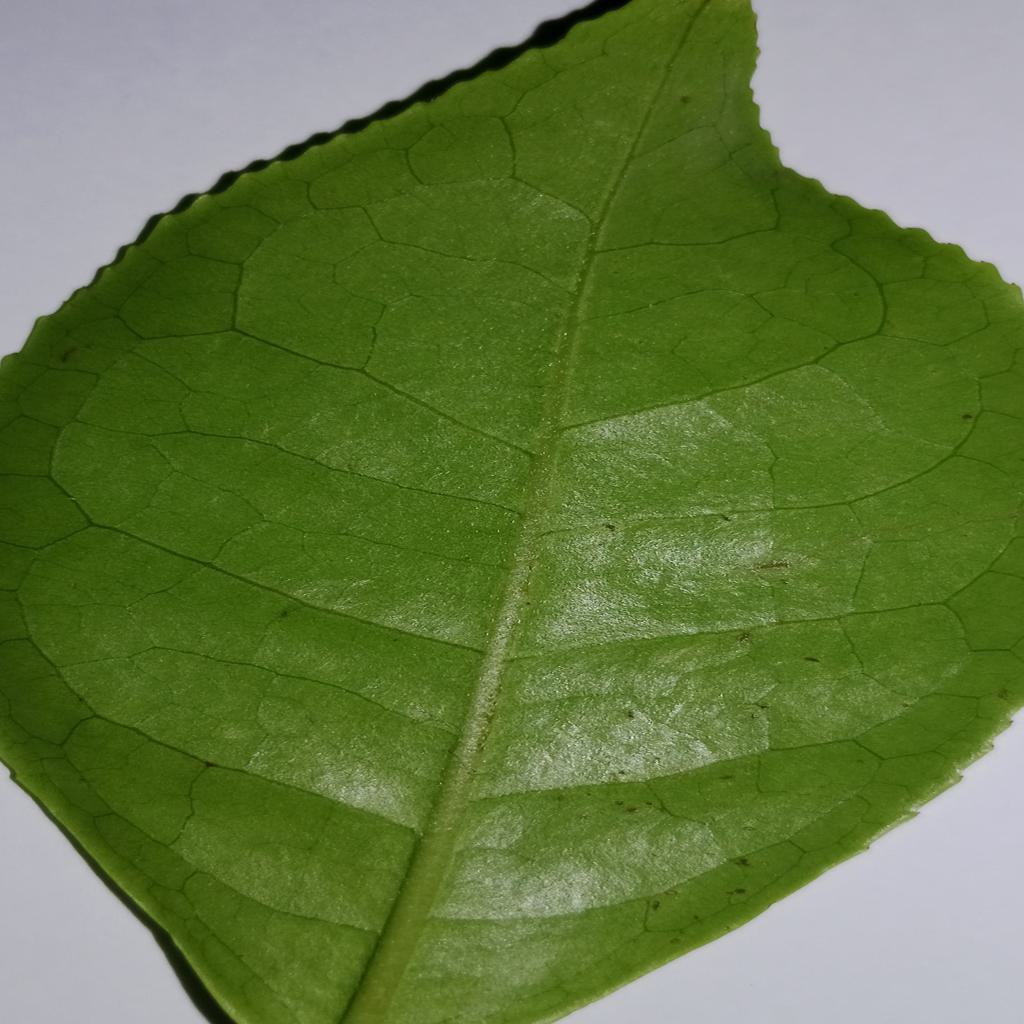
Label: Healthy